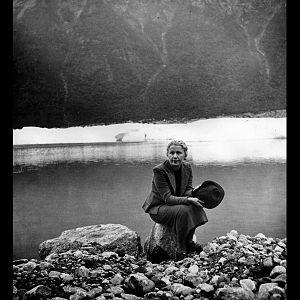
Karel Čapek, né le 9 janvier 1890 à Malé Svatoňovice dans la région de Hradec Králové en royaume de Bohême et mort le 25 décembre 1938 à Prague, est l'un des plus importants écrivains tchécoslovaques du XXᵉ siècle. Le mot robot, qui apparaît pour la première fois dans sa pièce de théâtre de science-fiction R. U. R. en 1920, sous-titre en anglais du titre tchèque Rossumovi univerzální roboti, a été inventé par son frère Josef à partir du mot tchèque robota, qui signifie « travail » ou « servage ».